Millennium Force

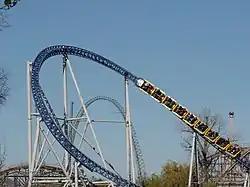
Roller coaster train on steel track

Millennium Force operates with three fiberglass, stadium-style seating trains colored red, yellow, and blue. Each train has nine cars that seat four passengers, allowing a maximum capacity of 36 people per train and 1,300 riders an hour. Each seat has an individual, hydraulic, T-shaped lap bar and seat belt which rests across the rider's lap. Each train weighs 19 tons.